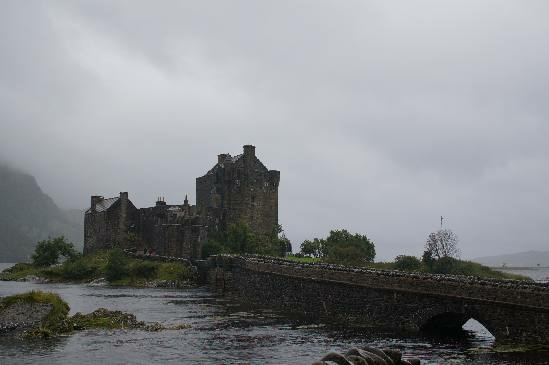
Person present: No